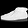
Label: Ankle boot